7th Algerian Tirailleurs Regiment

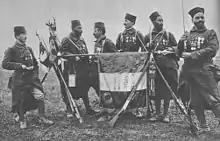

From 1914 to 1918, losses for the 7th Marching Tirailleurs Regiment were: 2326 killed or missing (97 officers, 232 junior officers, 260 corporals and 1737 soldiers).